Oxygen therapy

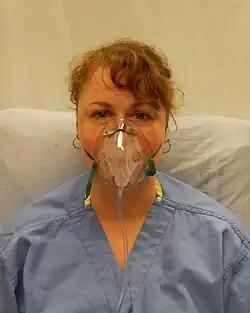
A person wearing a simple face mask

Oxygen therapy, also referred to as supplemental oxygen, is the use of oxygen as medical treatment. Supplemental oxygen can also refer to the use of oxygen enriched air at altitude. Acute indications for therapy include hypoxemia (low blood oxygen levels), carbon monoxide toxicity and cluster headache. It may also be prophylactically given to maintain blood oxygen levels during the induction of anesthesia. Oxygen therapy is often useful in chronic hypoxemia caused by conditions such as severe COPD or cystic fibrosis. Oxygen can be delivered via nasal cannula, face mask, or endotracheal intubation at normal atmospheric pressure, or in a hyperbaric chamber. It can also be given through bypassing the airway, such as in ECMO therapy.